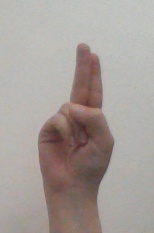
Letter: taa